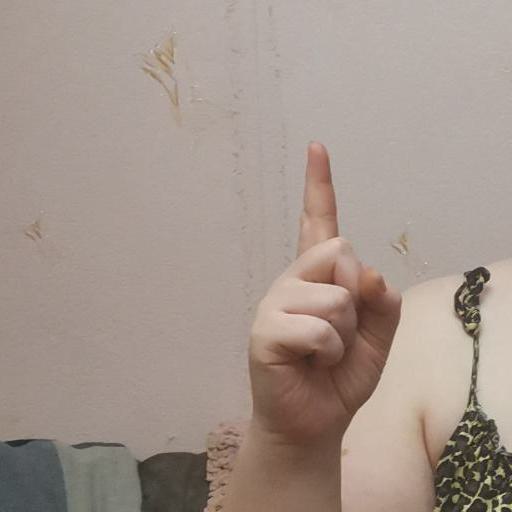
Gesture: one